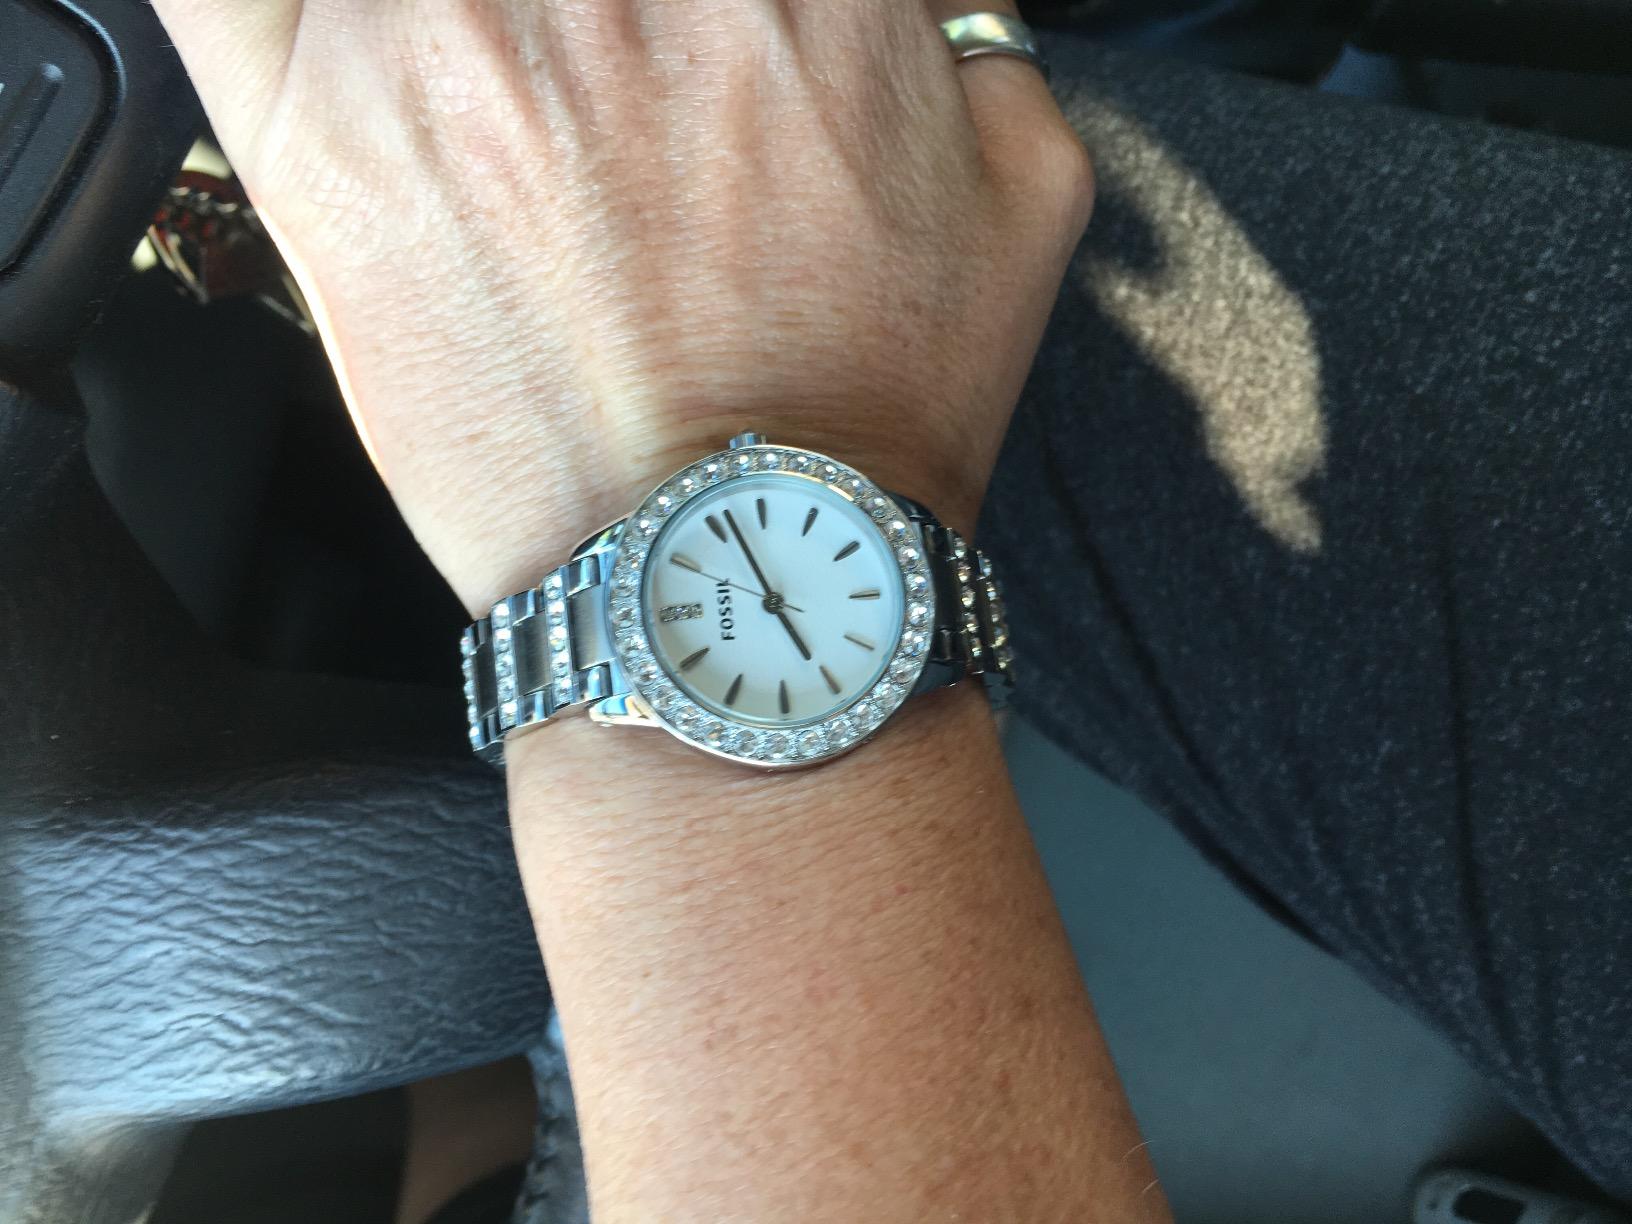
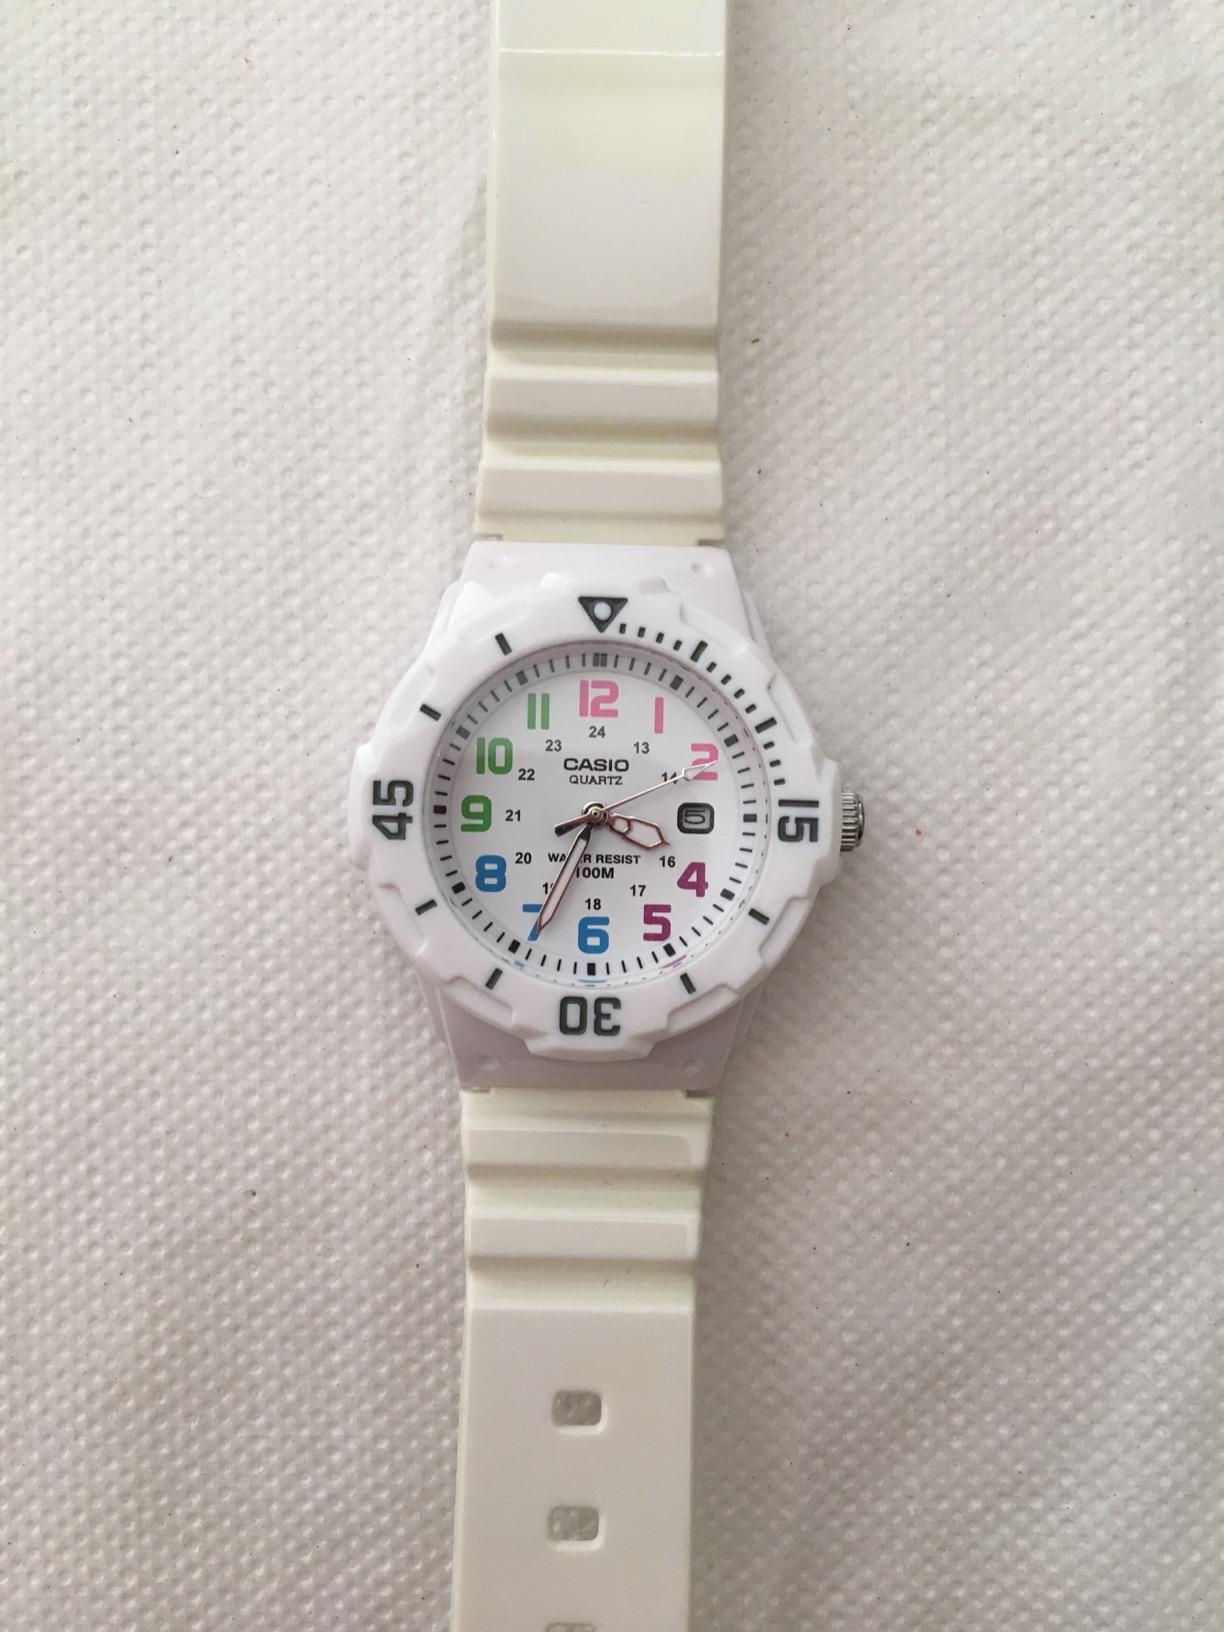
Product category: accessories_watch
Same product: no